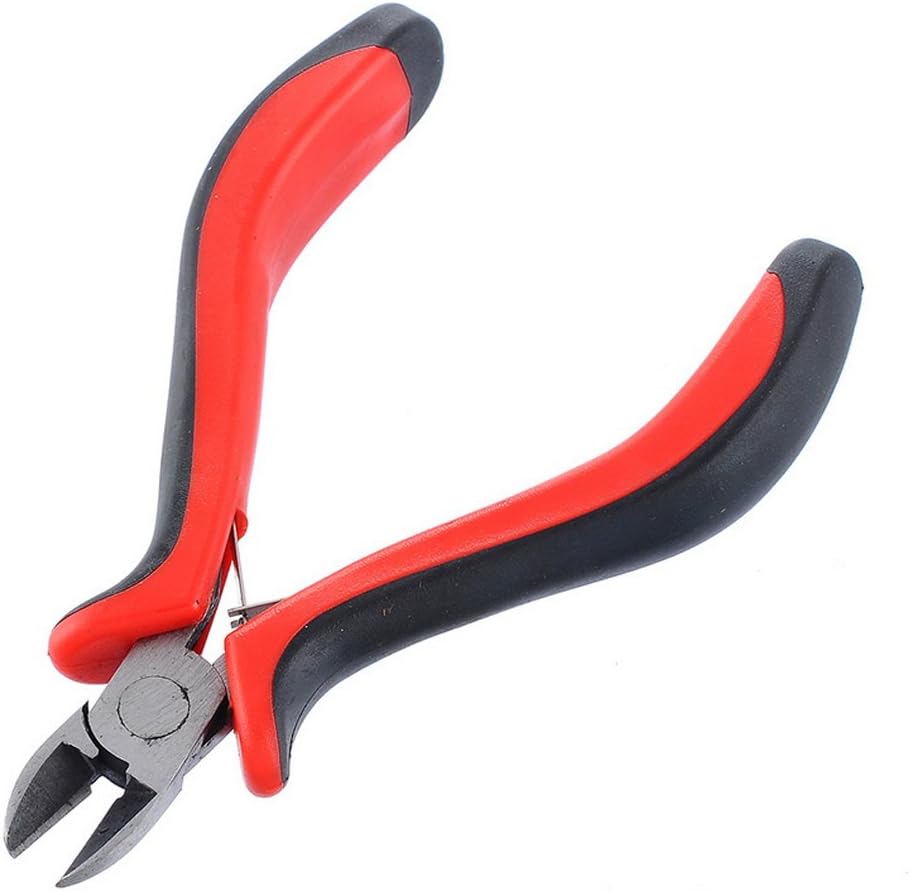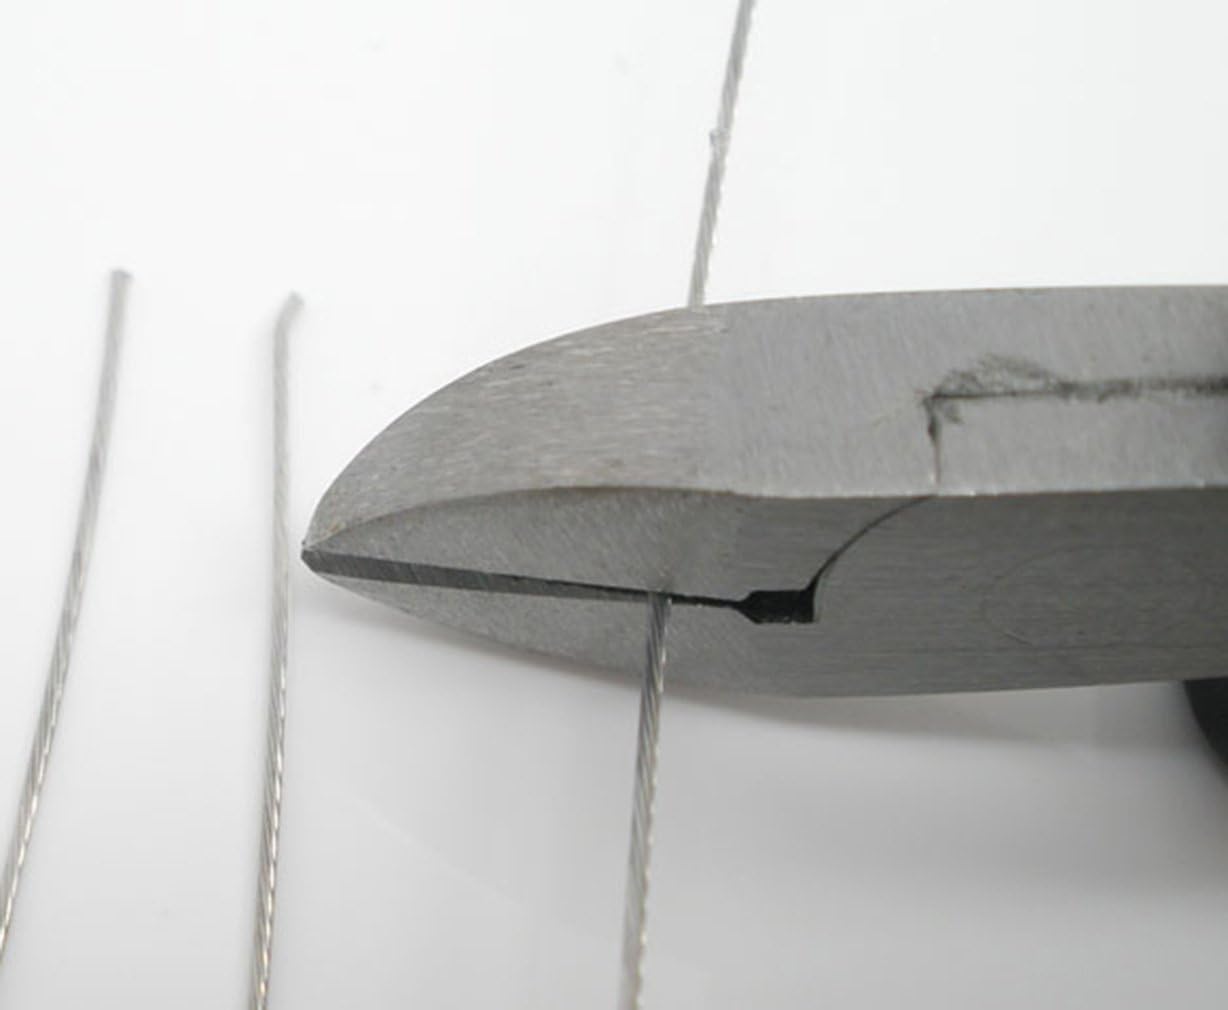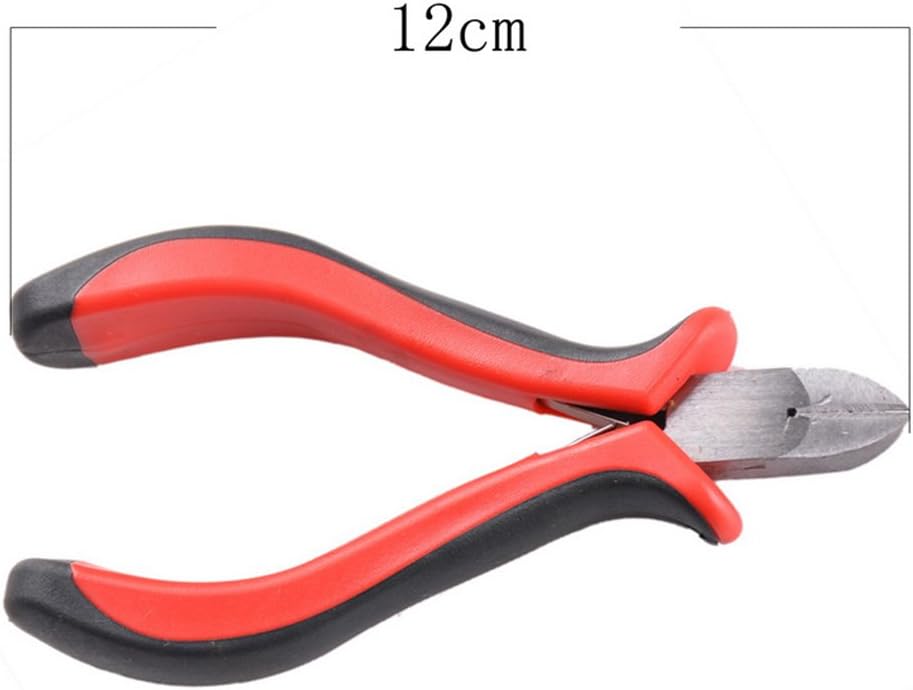
Souarts Black Red Diagonal Cutting Plier
Category: Tools & Home Improvement
Used for jewelry making
Features: The material is stainless steel | The length is 12cm